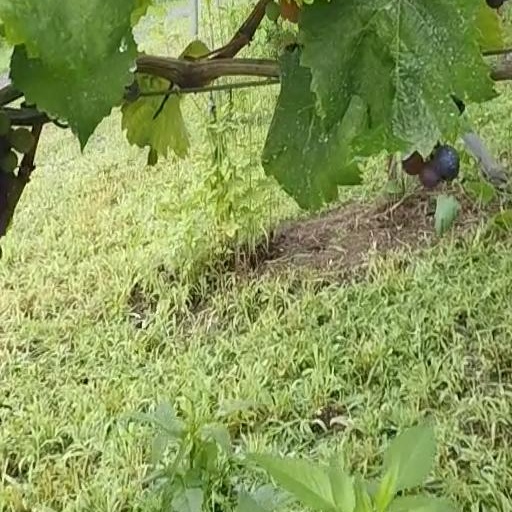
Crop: grape